Integration (festival)

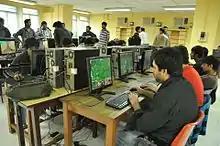
Ground-Zero

Integration has a series of online events that starts some days before the actual fest. Myst-IQ is a complete set of puzzles and quiz relying mostly on logic and common sense. Market Mania is a virtual portfolio management game where participants follow the Indian share market in real time, with huge prize money at stake. Code-IT the biggest online coding competition organised by any research institute of India. The participants are asked to come up with the most efficient and innovative algorithm to a coding problem.